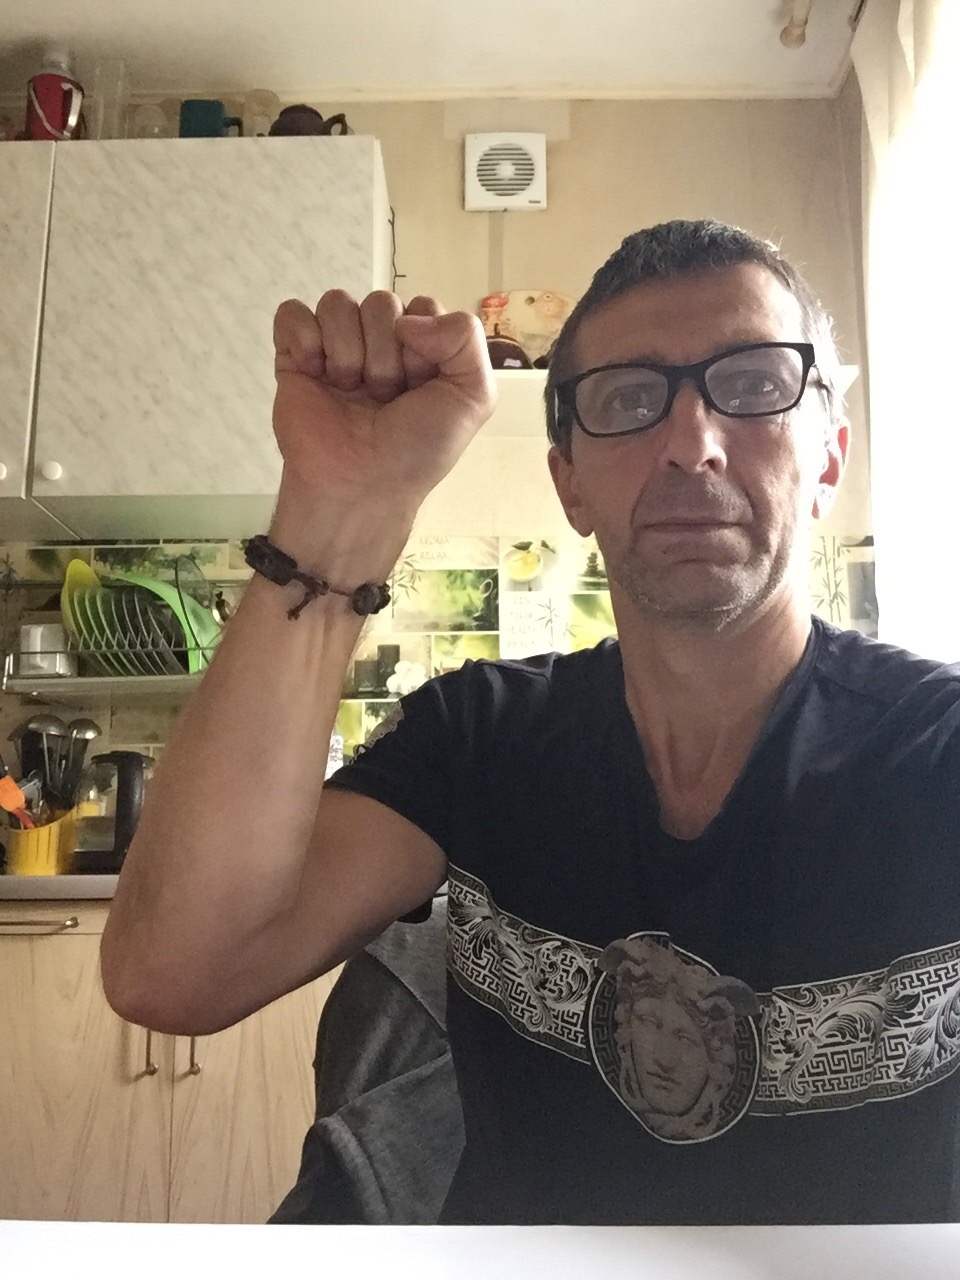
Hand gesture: fist